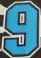
Number: 9